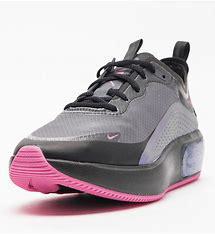
Brand: Nike
Model: Air Max DIA